Heathrow Terminal 3

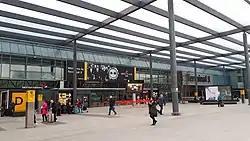
Entrance to the departures area at Terminal 3

Heathrow Terminal 3 is an airport terminal at Heathrow Airport, serving London, the capital city of the United Kingdom. Terminal 3 is currently used as one of the main global hubs of the International Airlines Group members British Airways (alongside Terminal 5) and Iberia since 12 July 2022. It is also used by the majority of members of the Oneworld and a few SkyTeam alliances along with several long-haul non-affiliated airlines. It is also the base for Virgin Atlantic.